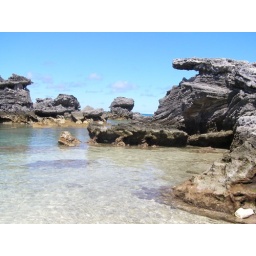
Great place for snorkeling... clear water, lots of fish around the rocks